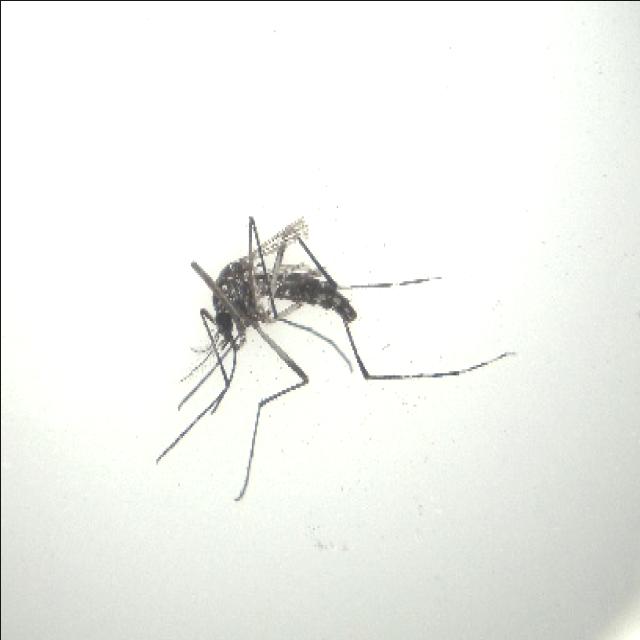
Species: aedes_albopictus